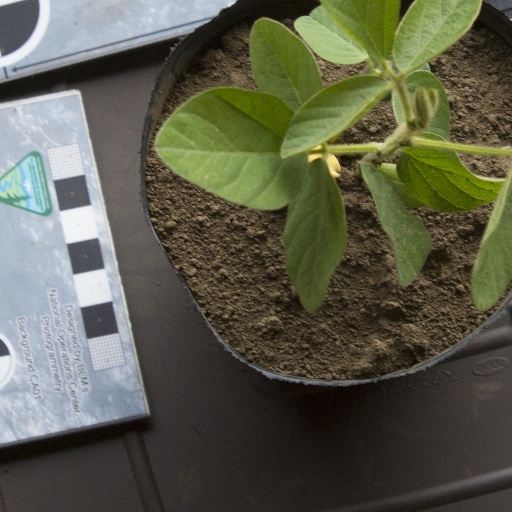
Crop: soybean